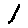
Label: 1